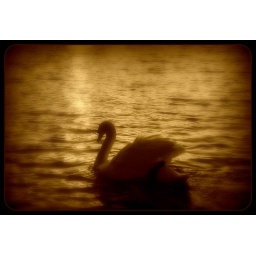
Each year twenty-four white swans and two black swans are released into the Avon River in Stratford in Southern Ontario.